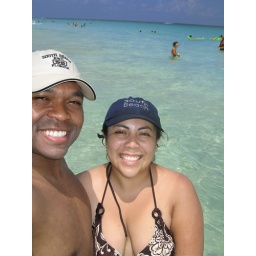
Sporting our South Beach caps. Happy to be in the clear blue waters.